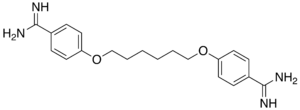
L'hexamidine, 4,4'dibenzamidine bis-, Numérotation CAS : 3811-75-4, est une molécule utilisée en médecine pour ses propriétés antiseptiques. Elle est présente dans un certain nombre de préparations pharmaceutiques utilisées pour la désinfection de plaies non ouvertes, dans certains collyres et pulvérisations.